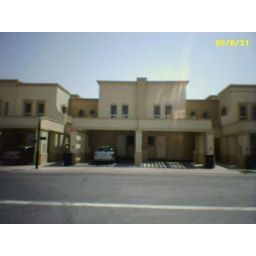
That's our house (they call them villas here) on the left, with a shiny silver rental car in the carport.